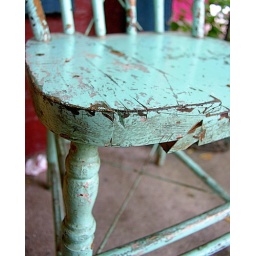
Just a chair I spotted in Kensington Market